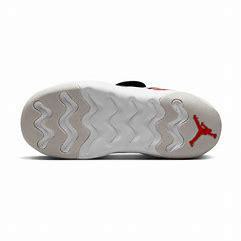
Brand: Jordan
Model: 23 7